Hillsdale Limestone

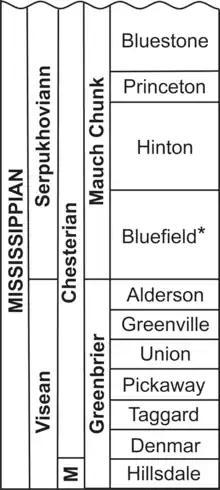
Stratigraphic column including the Hillsdale Limestone

The Hillsdale Limestone is a geologic formation in Virginia. It preserves fossils dating back to the Carboniferous period.